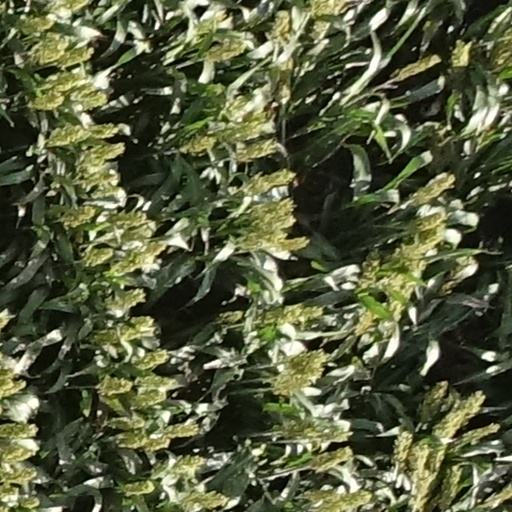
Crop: sorghum